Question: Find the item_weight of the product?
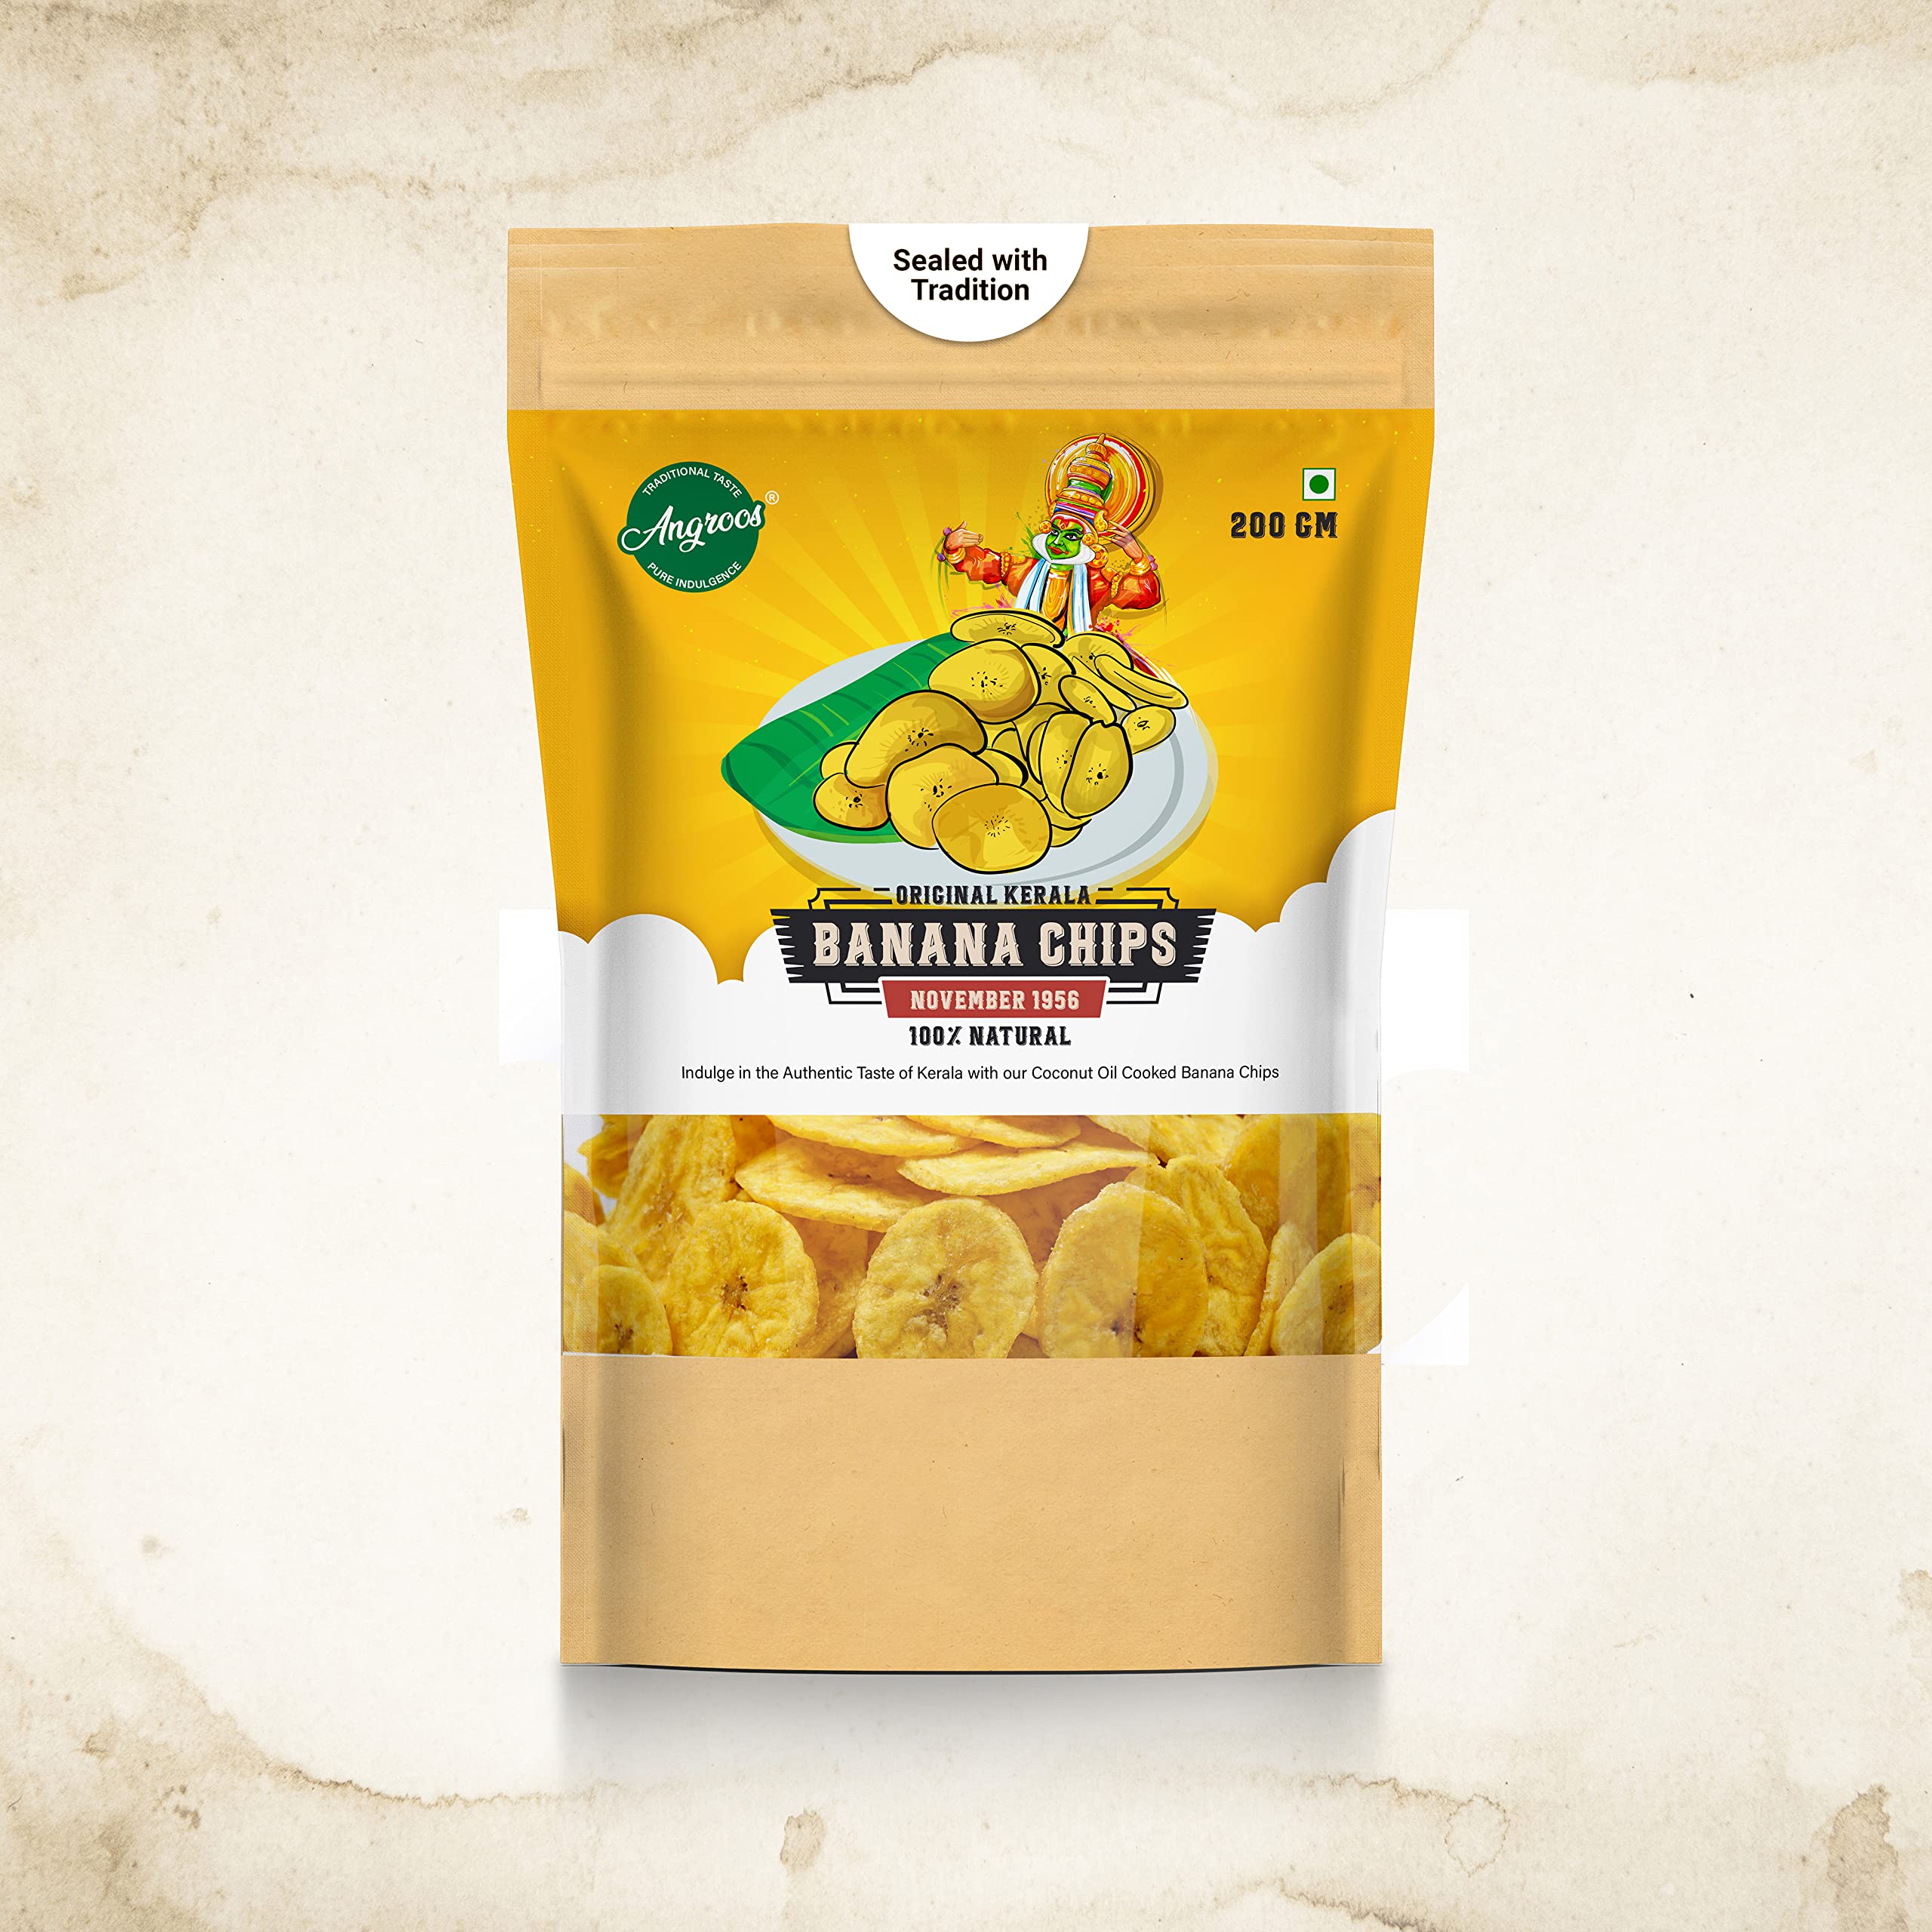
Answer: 200 gram